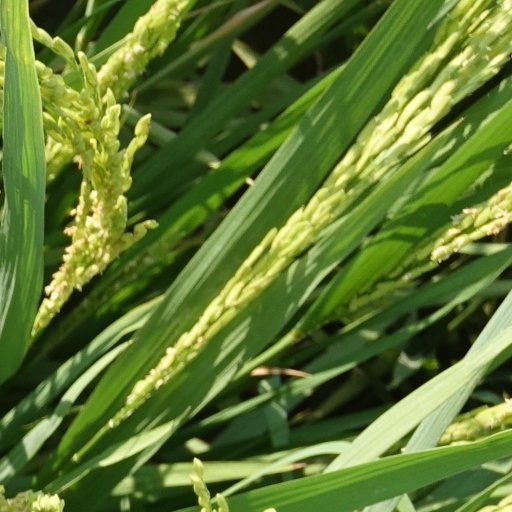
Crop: rice